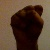
The image shows a hand gesture representing the letter 'S' in Indian Sign Language.